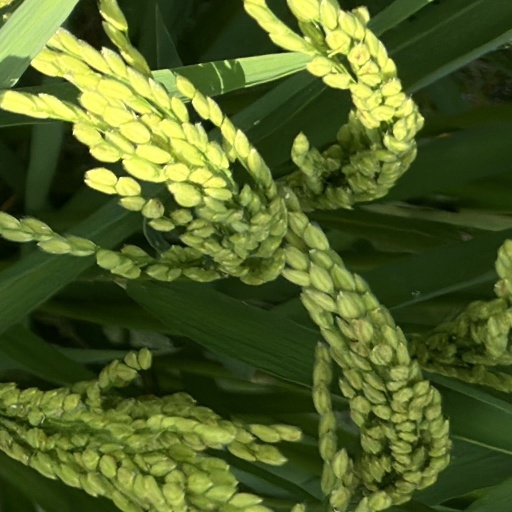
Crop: rice